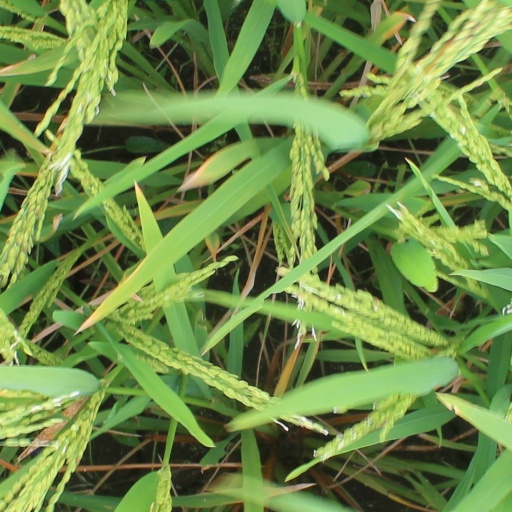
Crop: rice